Answer in natural language. Where is advanced coding ai with respect to brown top white leg dining table? Choose between the following options: right or left
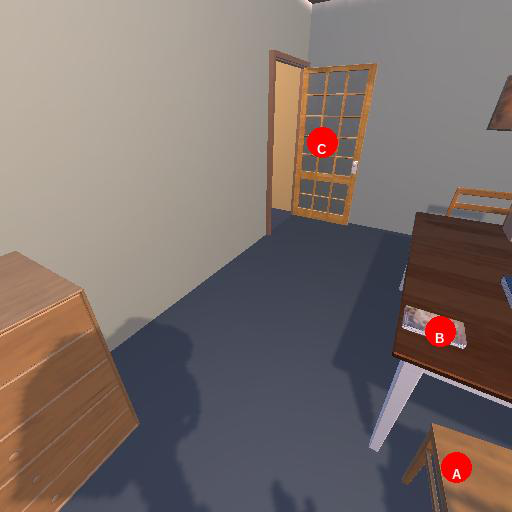
<answer>left</answer>